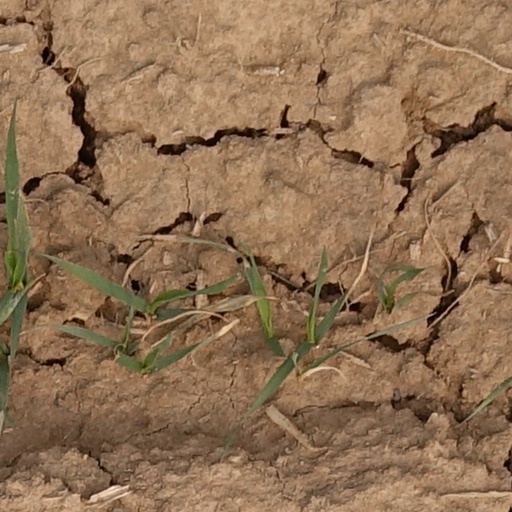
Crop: wheat